Augusta Treverorum

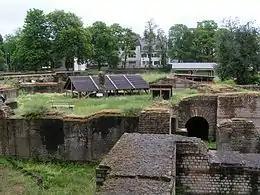
Barbara Baths, state 2007

The baths at the Viehmarkt are the oldest public thermal baths of Augusta Treverorum. They occupied a complete insula north of the Roman forum in the central area of the settlement. The baths were built in place of an older residential development around the year 80. Coin and pottery finds make a use with several alterations until the 4th century probable. Whether the site is really a pure thermal complex is disputed. Remarkable is the fact that the necessary heating facilities were added only in a second construction phase, according to other information even in the 4th century.